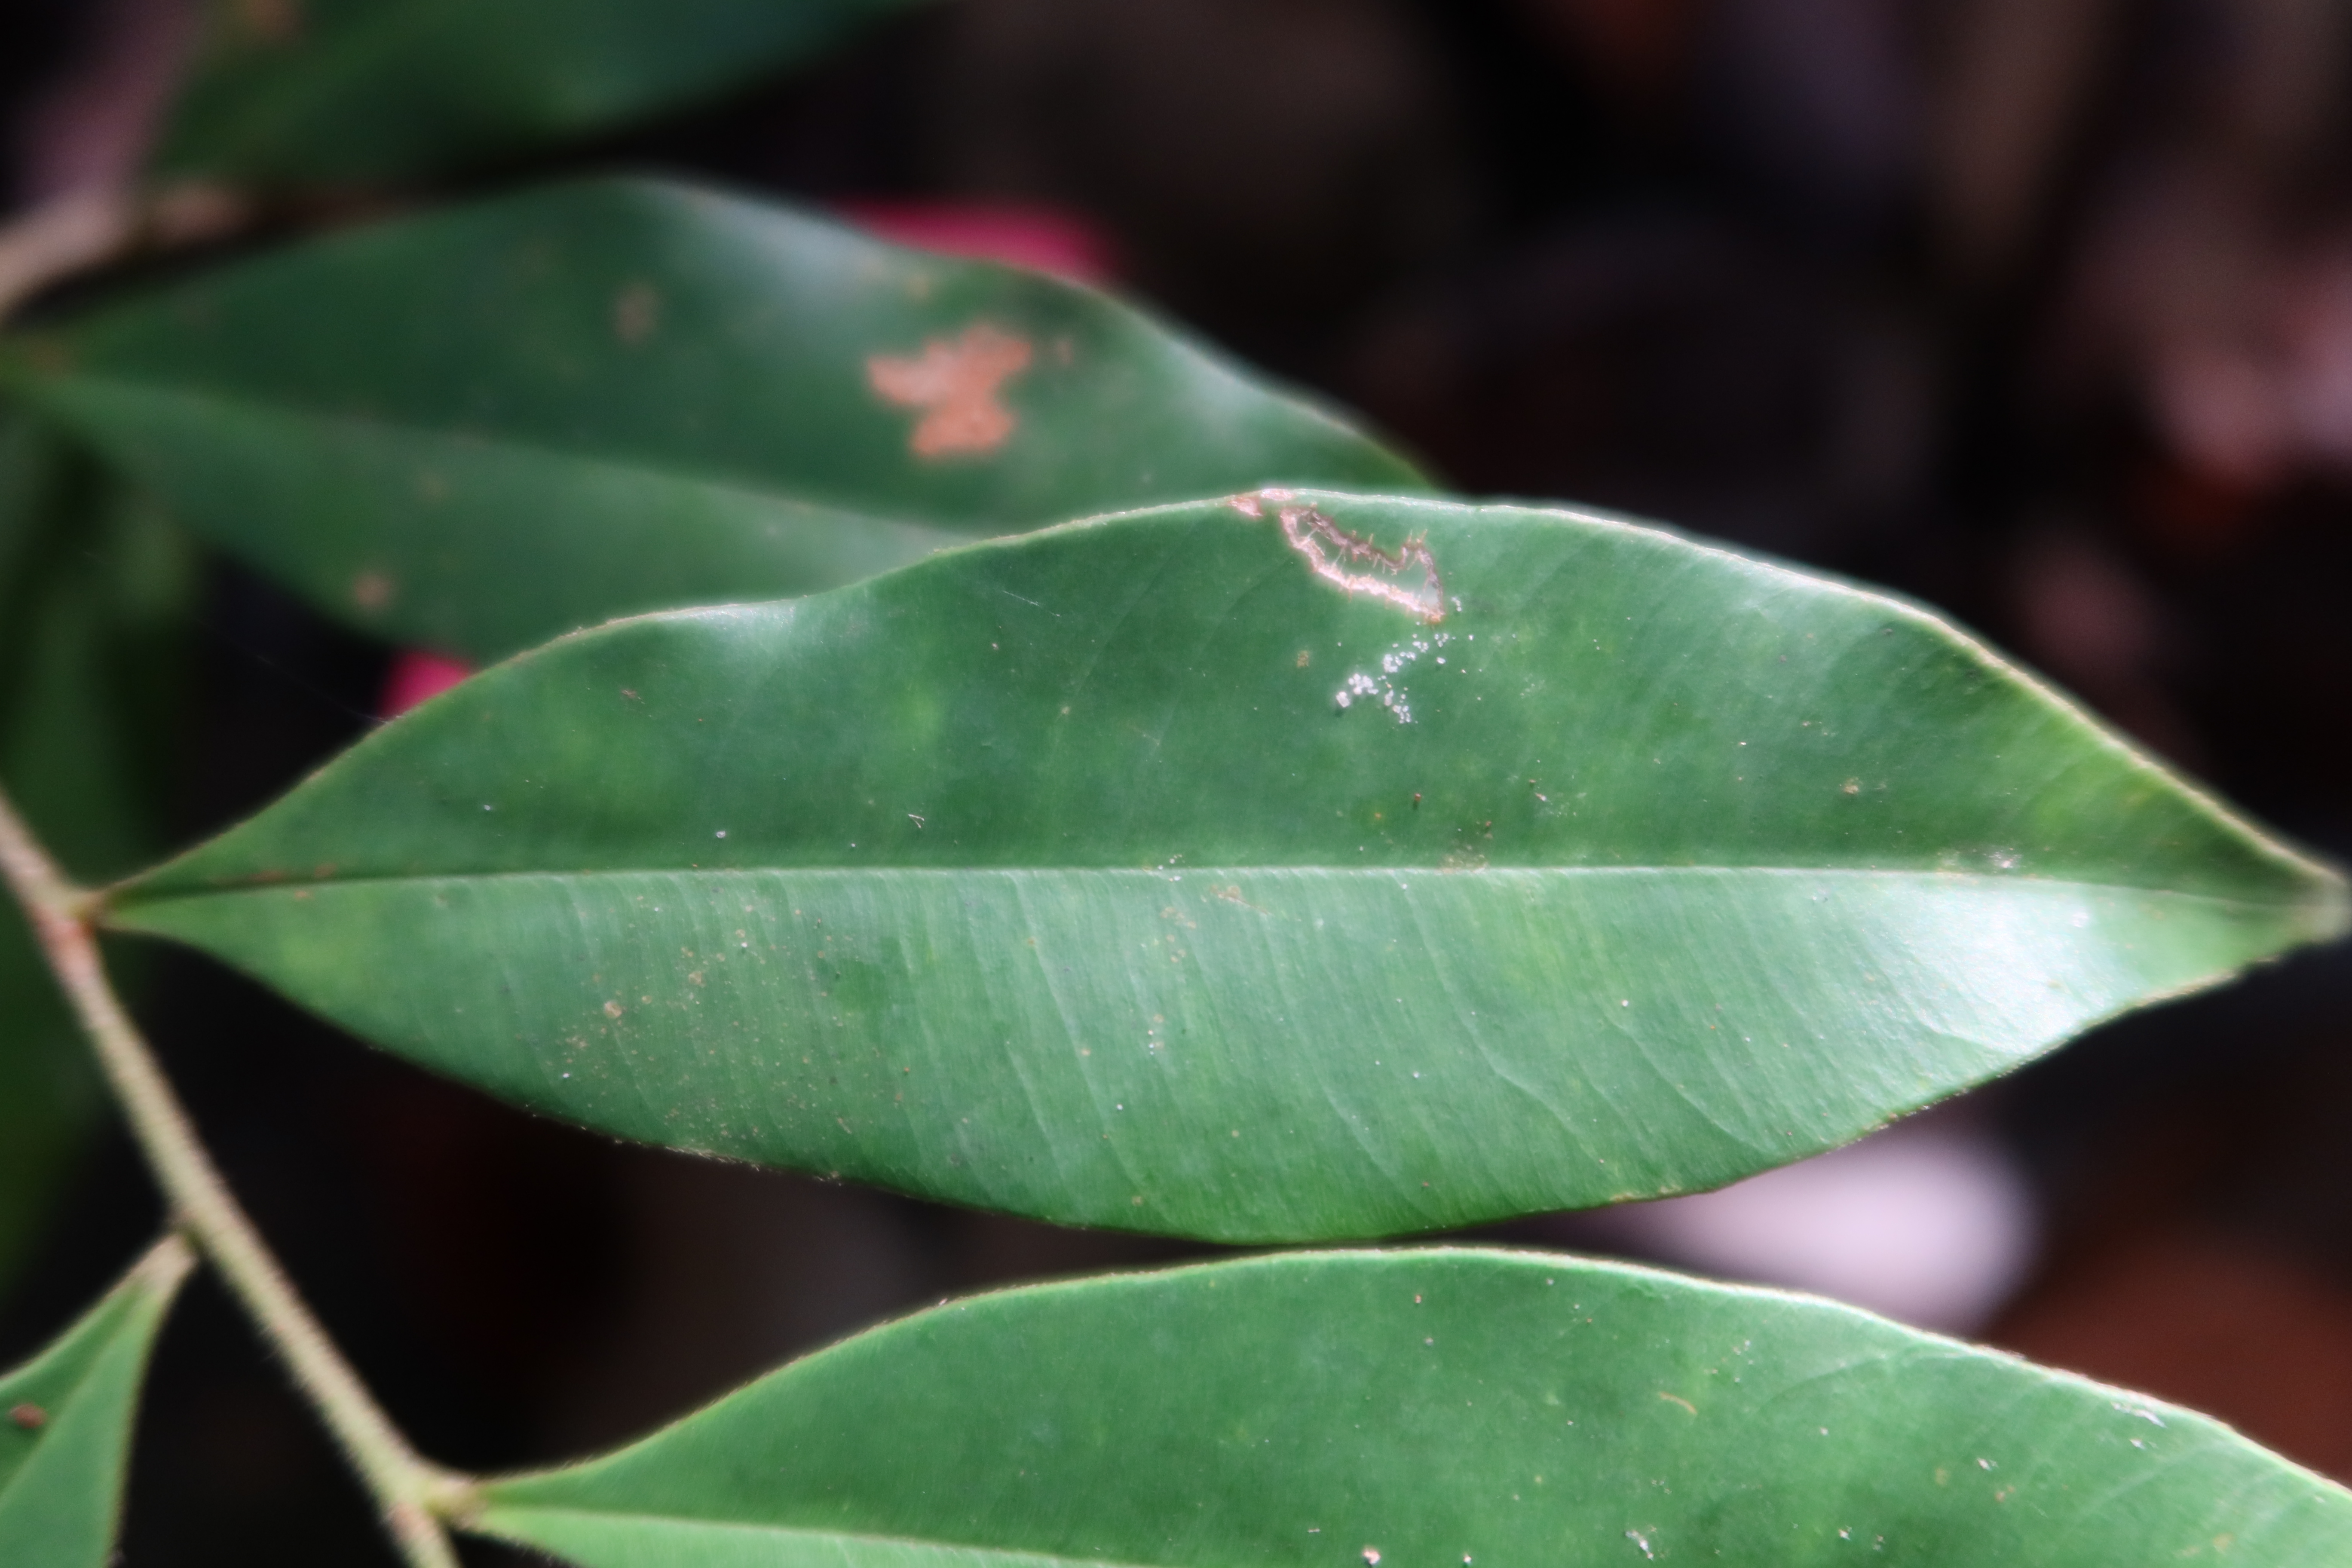
Label: Brown spots